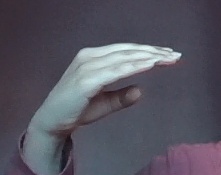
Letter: jeem